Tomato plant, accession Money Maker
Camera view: horizontal (90 deg, fisheye); turntable rotation: 0 degrees
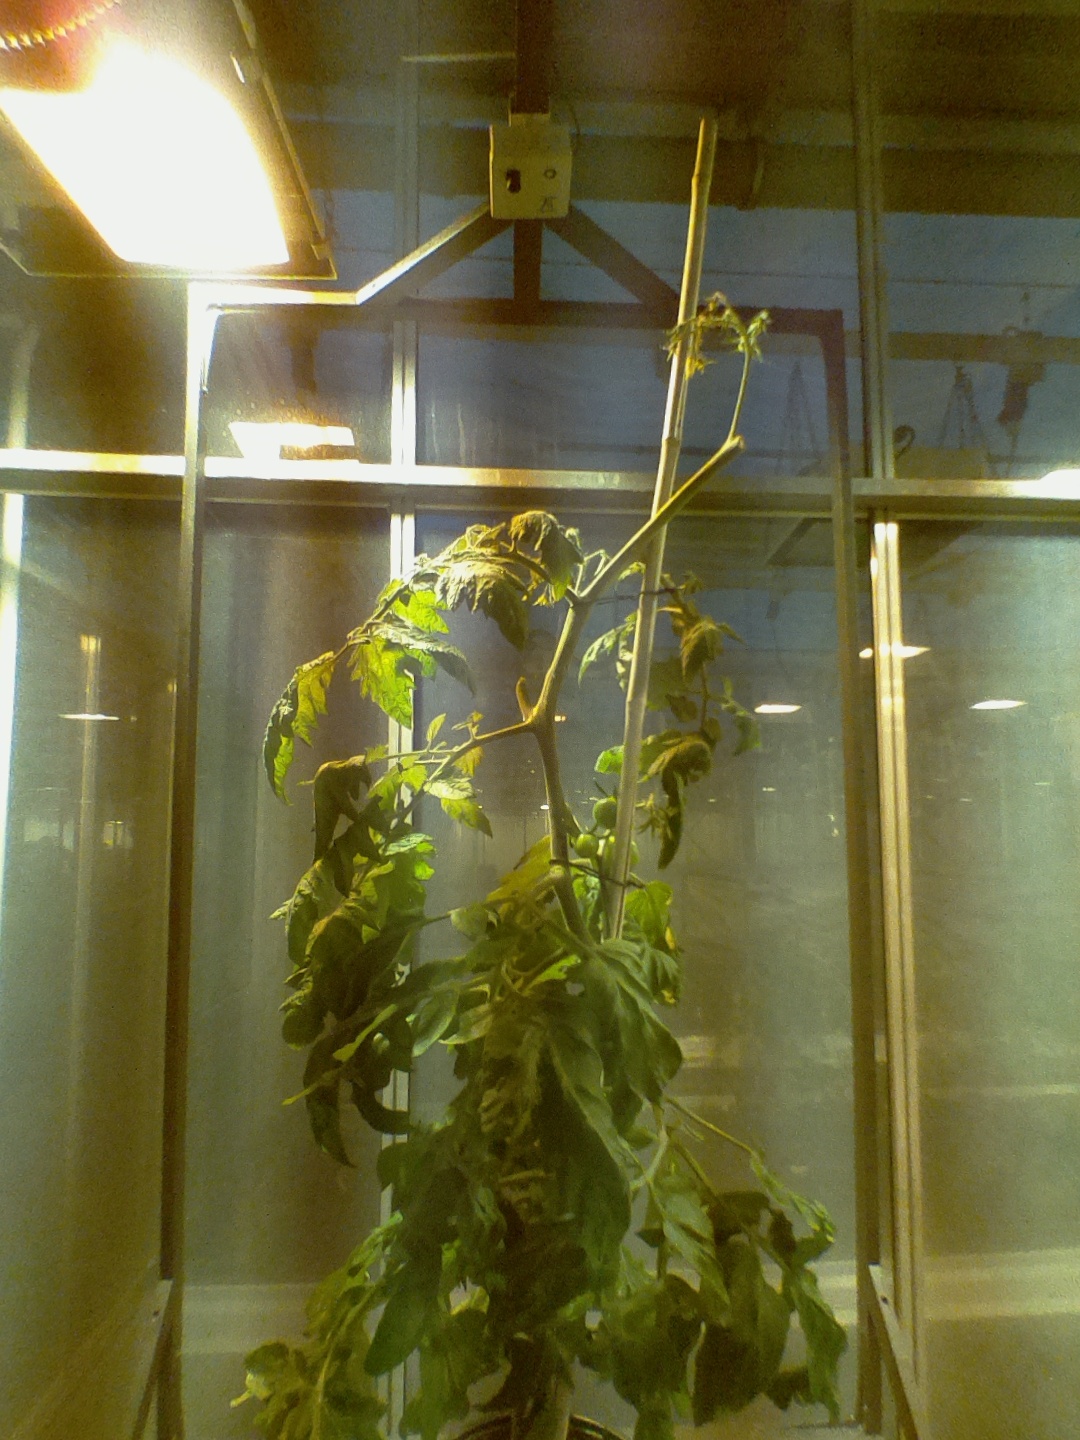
BBCH growth stage 75: 50%-60% of final fruit size